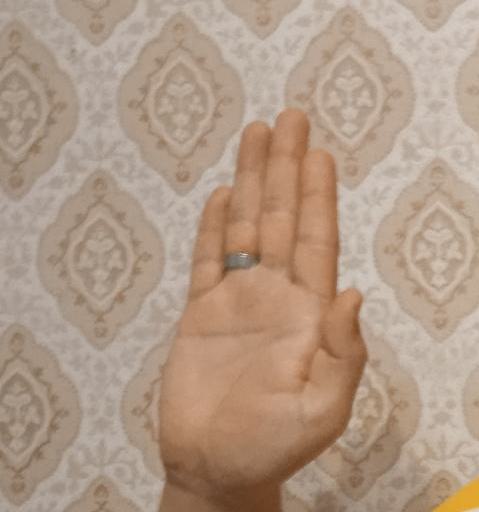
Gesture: stop